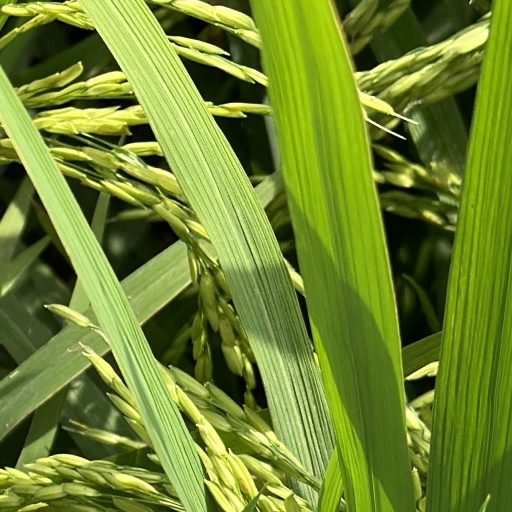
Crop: rice